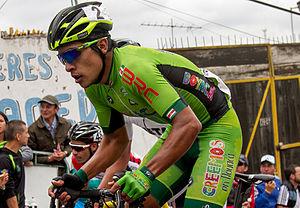
Diego Ochoa en plein effort lors de la course en ligne Élite des Championnats de Colombie 2016.